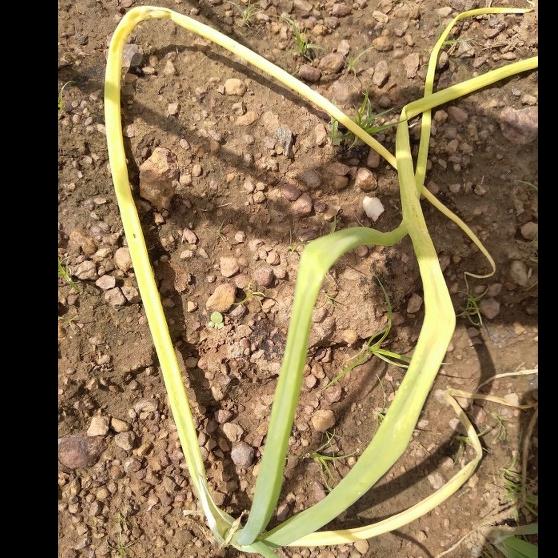
Crop: Onion
Condition: fusarium-d